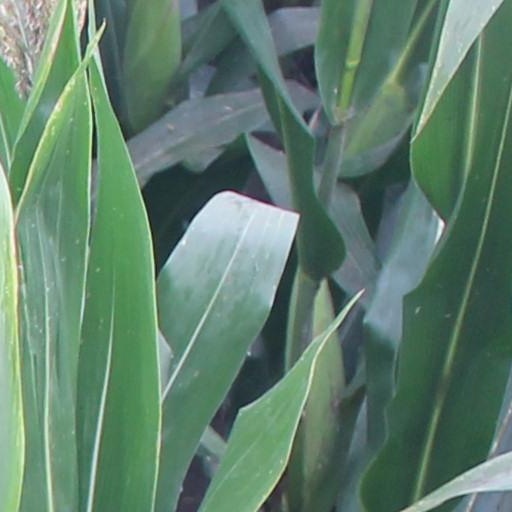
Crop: maize; corn